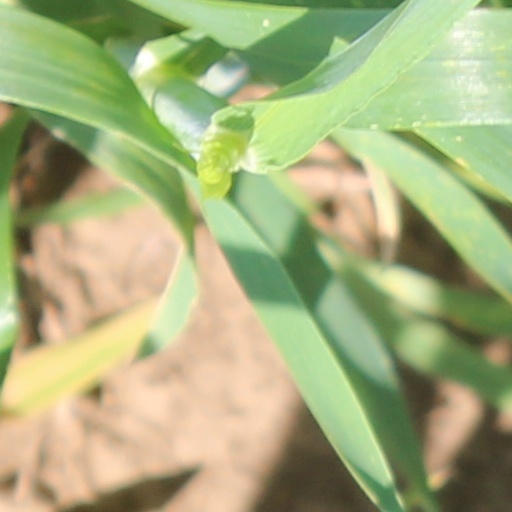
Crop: wheat